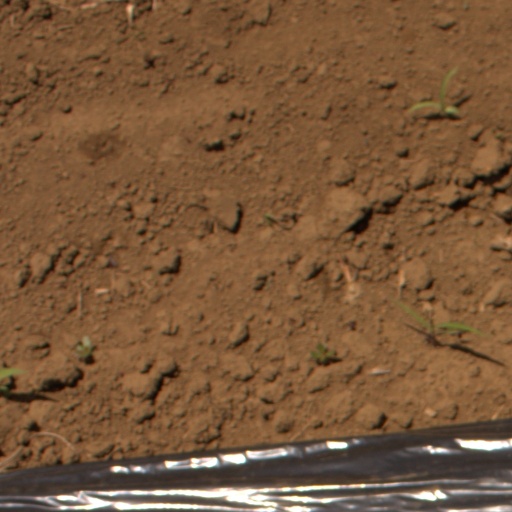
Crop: Jerusalem artichoke